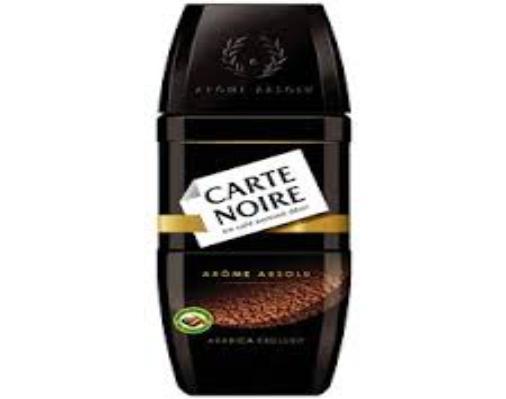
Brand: Carte Noire
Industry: Food